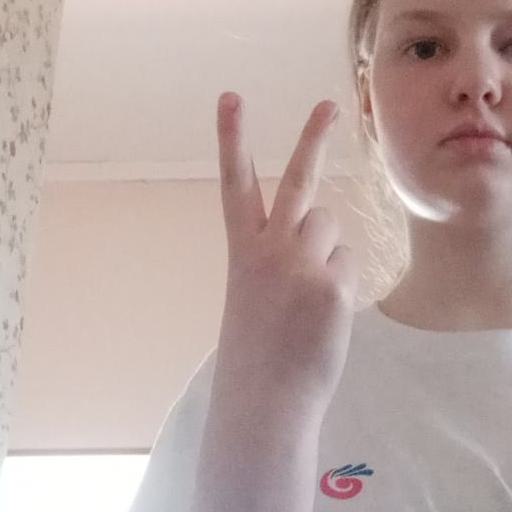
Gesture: peace_inverted